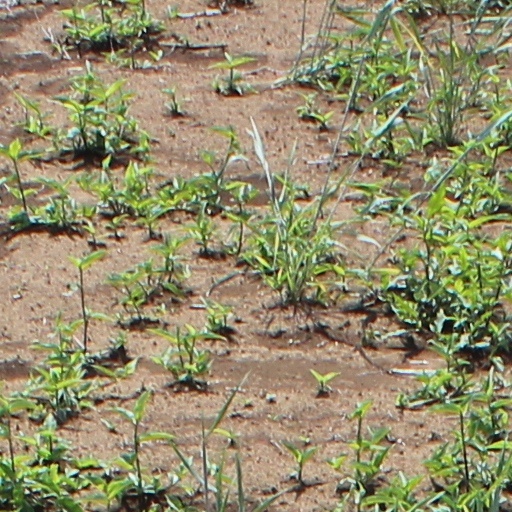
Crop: wheat